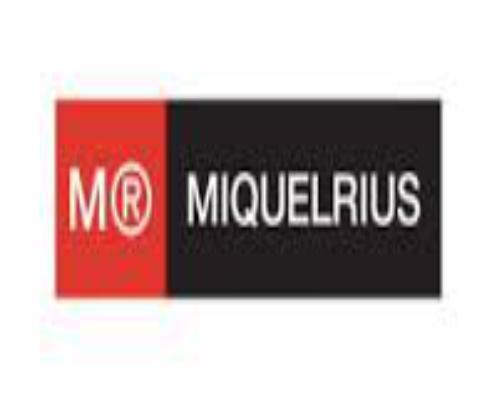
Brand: miquelrius-2
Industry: Necessities